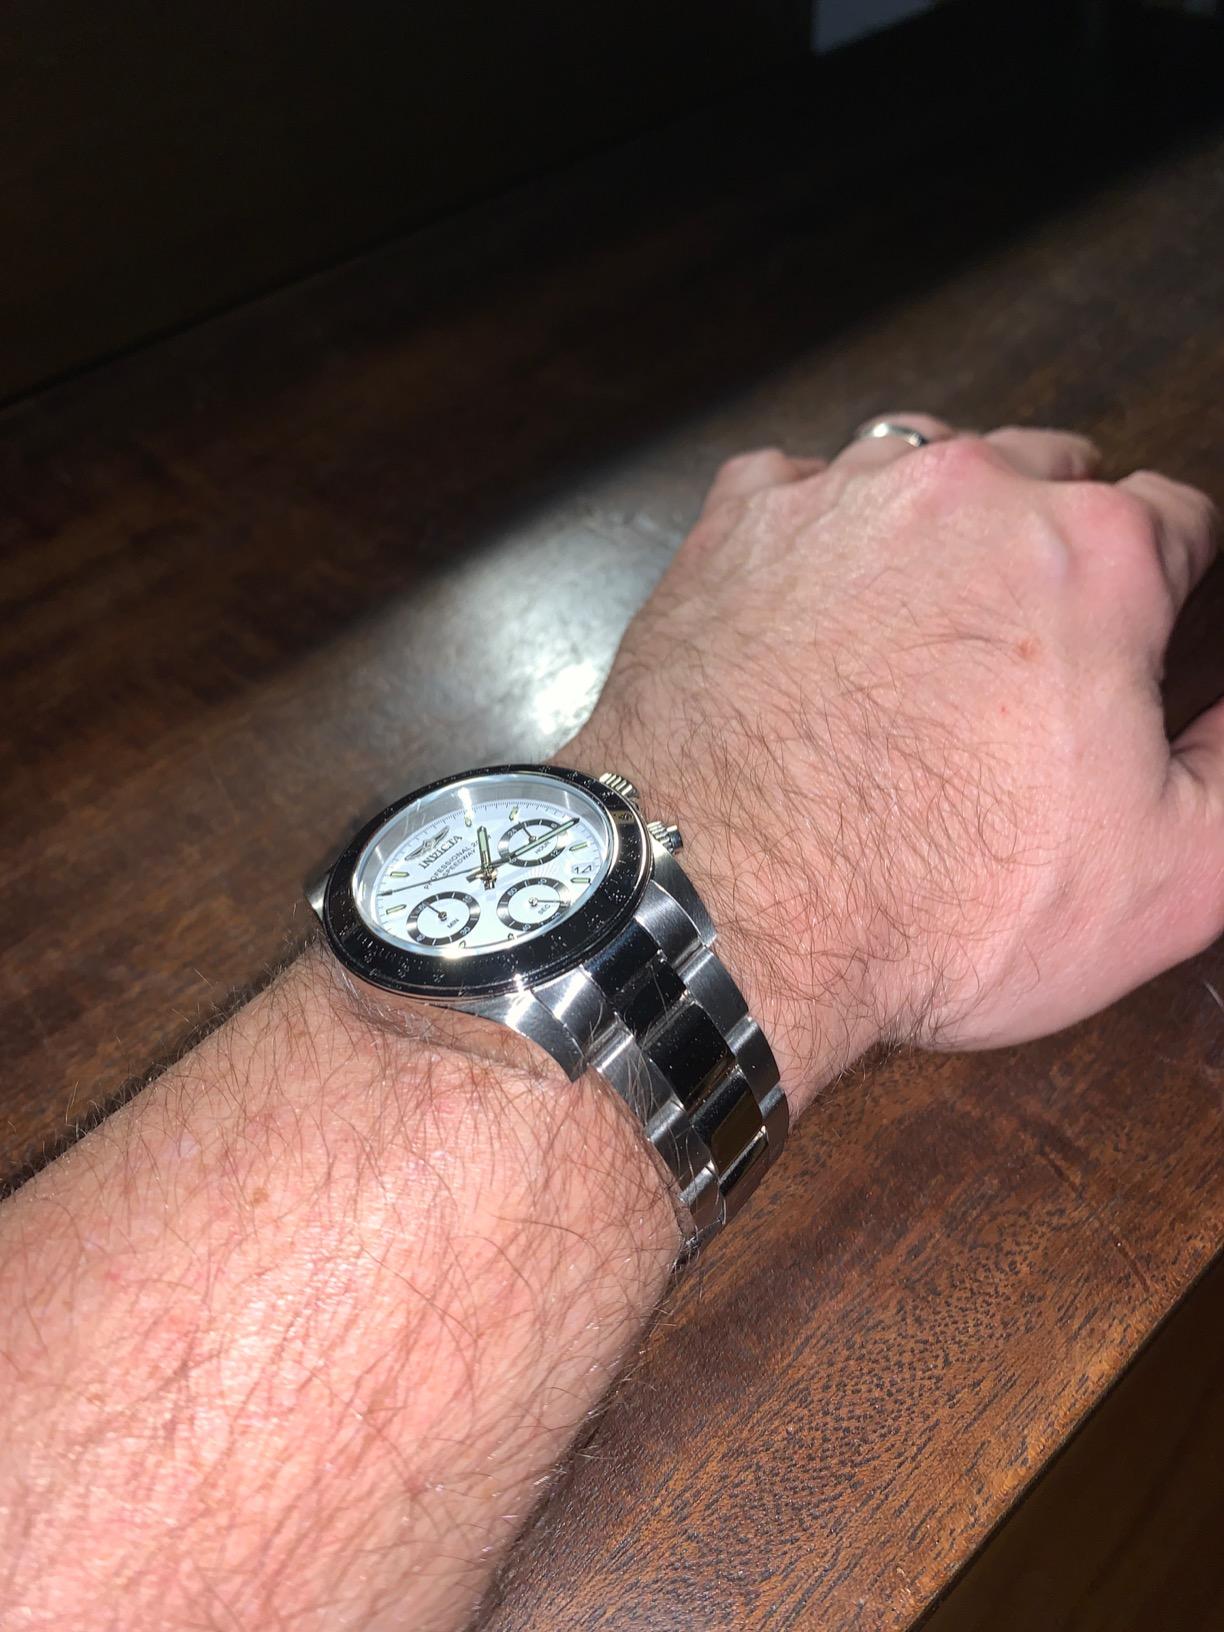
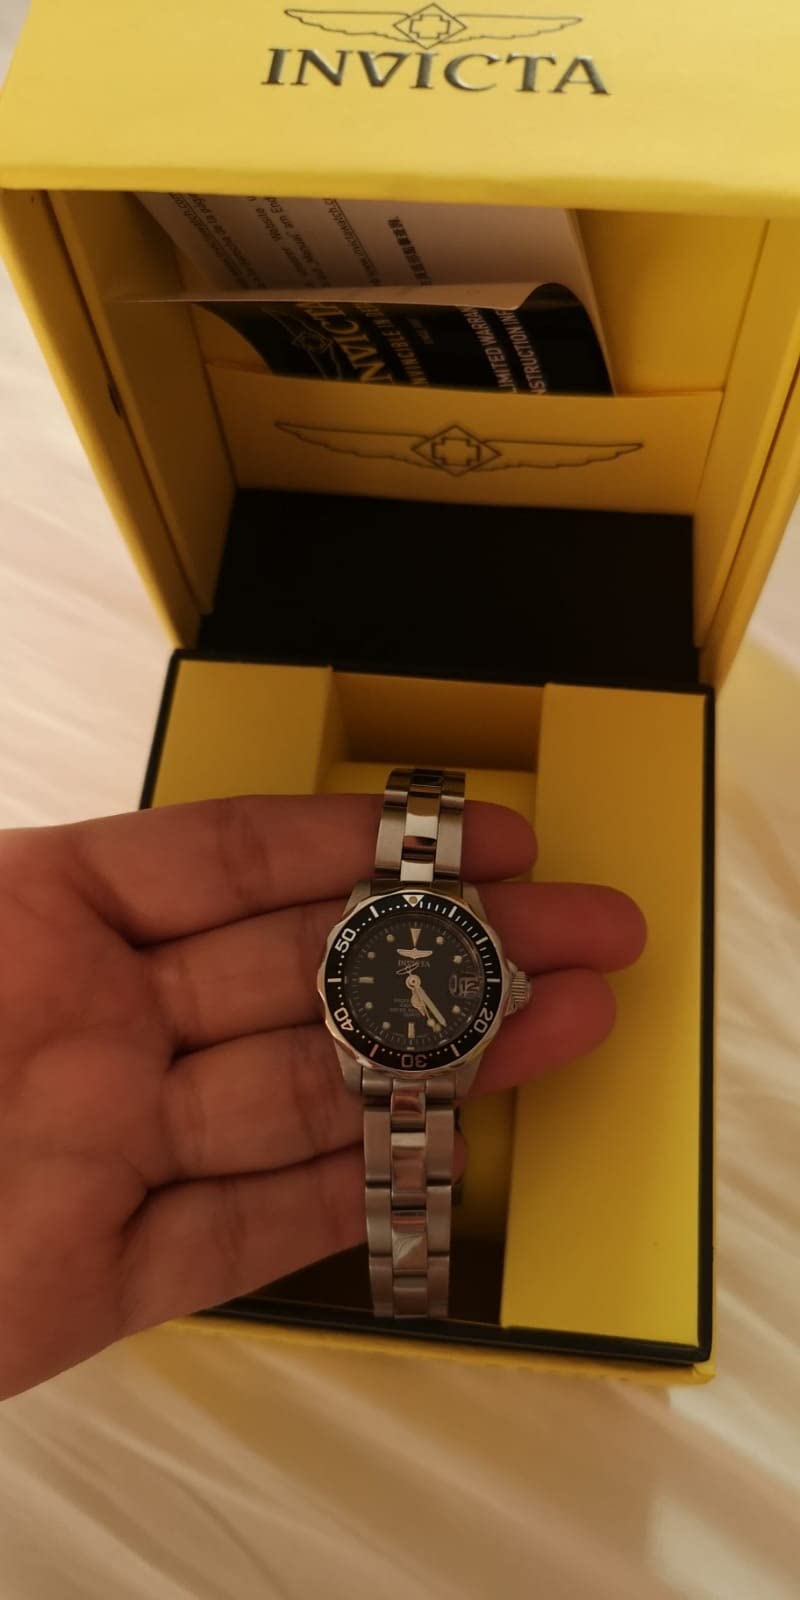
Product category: accessories_watch
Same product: no